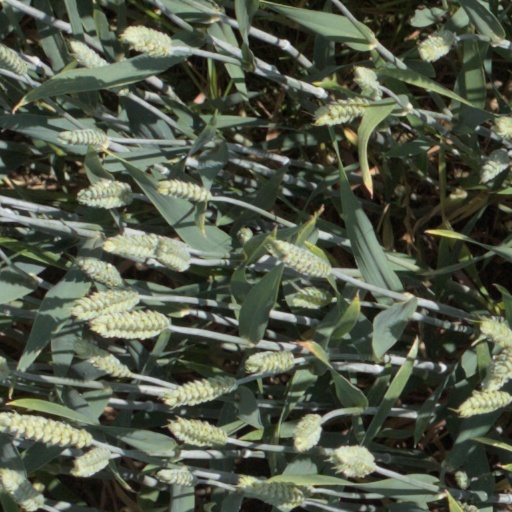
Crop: wheat